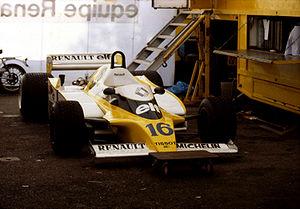
Jean-Pierre Alain Jabouille né à Paris le 1ᵉʳ octobre 1942 est un pilote automobile français. De 1975 à 1981, il a participé à 55 Grand Prix de Formule 1 au cours desquels il a enregistré deux victoires et deux podiums pour 21 points au championnat. Il a aussi décroché six pole positions. Il est l'auteur de la première victoire de Renault en Formule 1, en 1979 à l'arrivée du Grand Prix de France à Dijon-Prenois.
La Formule 1, communément abrégée en F1, est une discipline de sport automobile considérée comme la catégorie reine de ce sport. Elle a pris au fil des ans une dimension mondiale et elle est, avec les Jeux olympiques et la Coupe du monde de football, l'un des événements sportifs les plus médiatisés.
L'histoire de la Formule 1 trouve son origine dans les courses automobiles disputées en Europe dans les années 1920 et 1930. Elle commence réellement en 1946 avec l'uniformisation des règles voulue par la Commission sportive internationale de la Fédération internationale de l'automobile et la création de la « Formule de Course Internationale nᵒ 1 », pour indiquer la qualité optimale, comprimée en Formule 1. Un championnat du monde de Formule 1 est créé en 1950 puis une coupe des constructeurs en 1958.
La Renault RS10 est la monoplace de Formule 1 développée par Renault Sport pour le championnat du monde de Formule 1 1979.
Résultats du Grand Prix de Monaco 1979, couru sur le circuit de Monaco le 27 mai 1979.